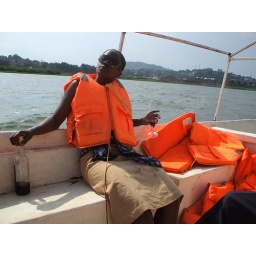
Vincho and her sherry in the glass on the boat